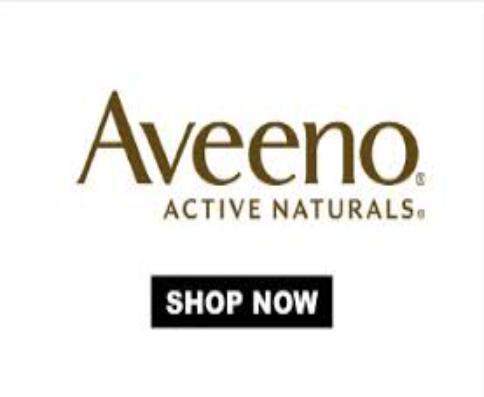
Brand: Aveeno
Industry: Necessities